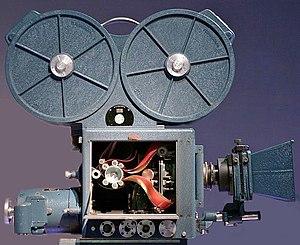
Caméra TECHNICOLOR trichrome ouverte. New York, Museum of the Moving Image.
La caméra Technicolor est une caméra argentique 35 mm, fabriquée par Mitchell Camera Corporation, pour utiliser le procédé Technicolor de prise de vues noir et blanc à sélection tri-chrome chargées en même temps dans la caméra. Le prix de la caméra et sa triple consommation de métrage, bien qu’en noir et blanc, limita son utilisation de 1935 à 1953 en tant que matériel de prise de vues. Le tirage des copies Technicolor — qu’on pourrait qualifier « d’imprimerie » — restera en usage beaucoup plus longtemps.
Herbert Thomas Kalmus était un ingénieur américain qui a joué un rôle primordial dans la mise au point de la couleur au cinéma. Il a été le cofondateur et président directeur général de la Technicolor Motion Picture Corporation